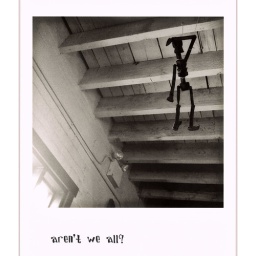
Hanging from the roof at ROBERTA'S (the best pizza I've had in New York). Brooklyn, New York.